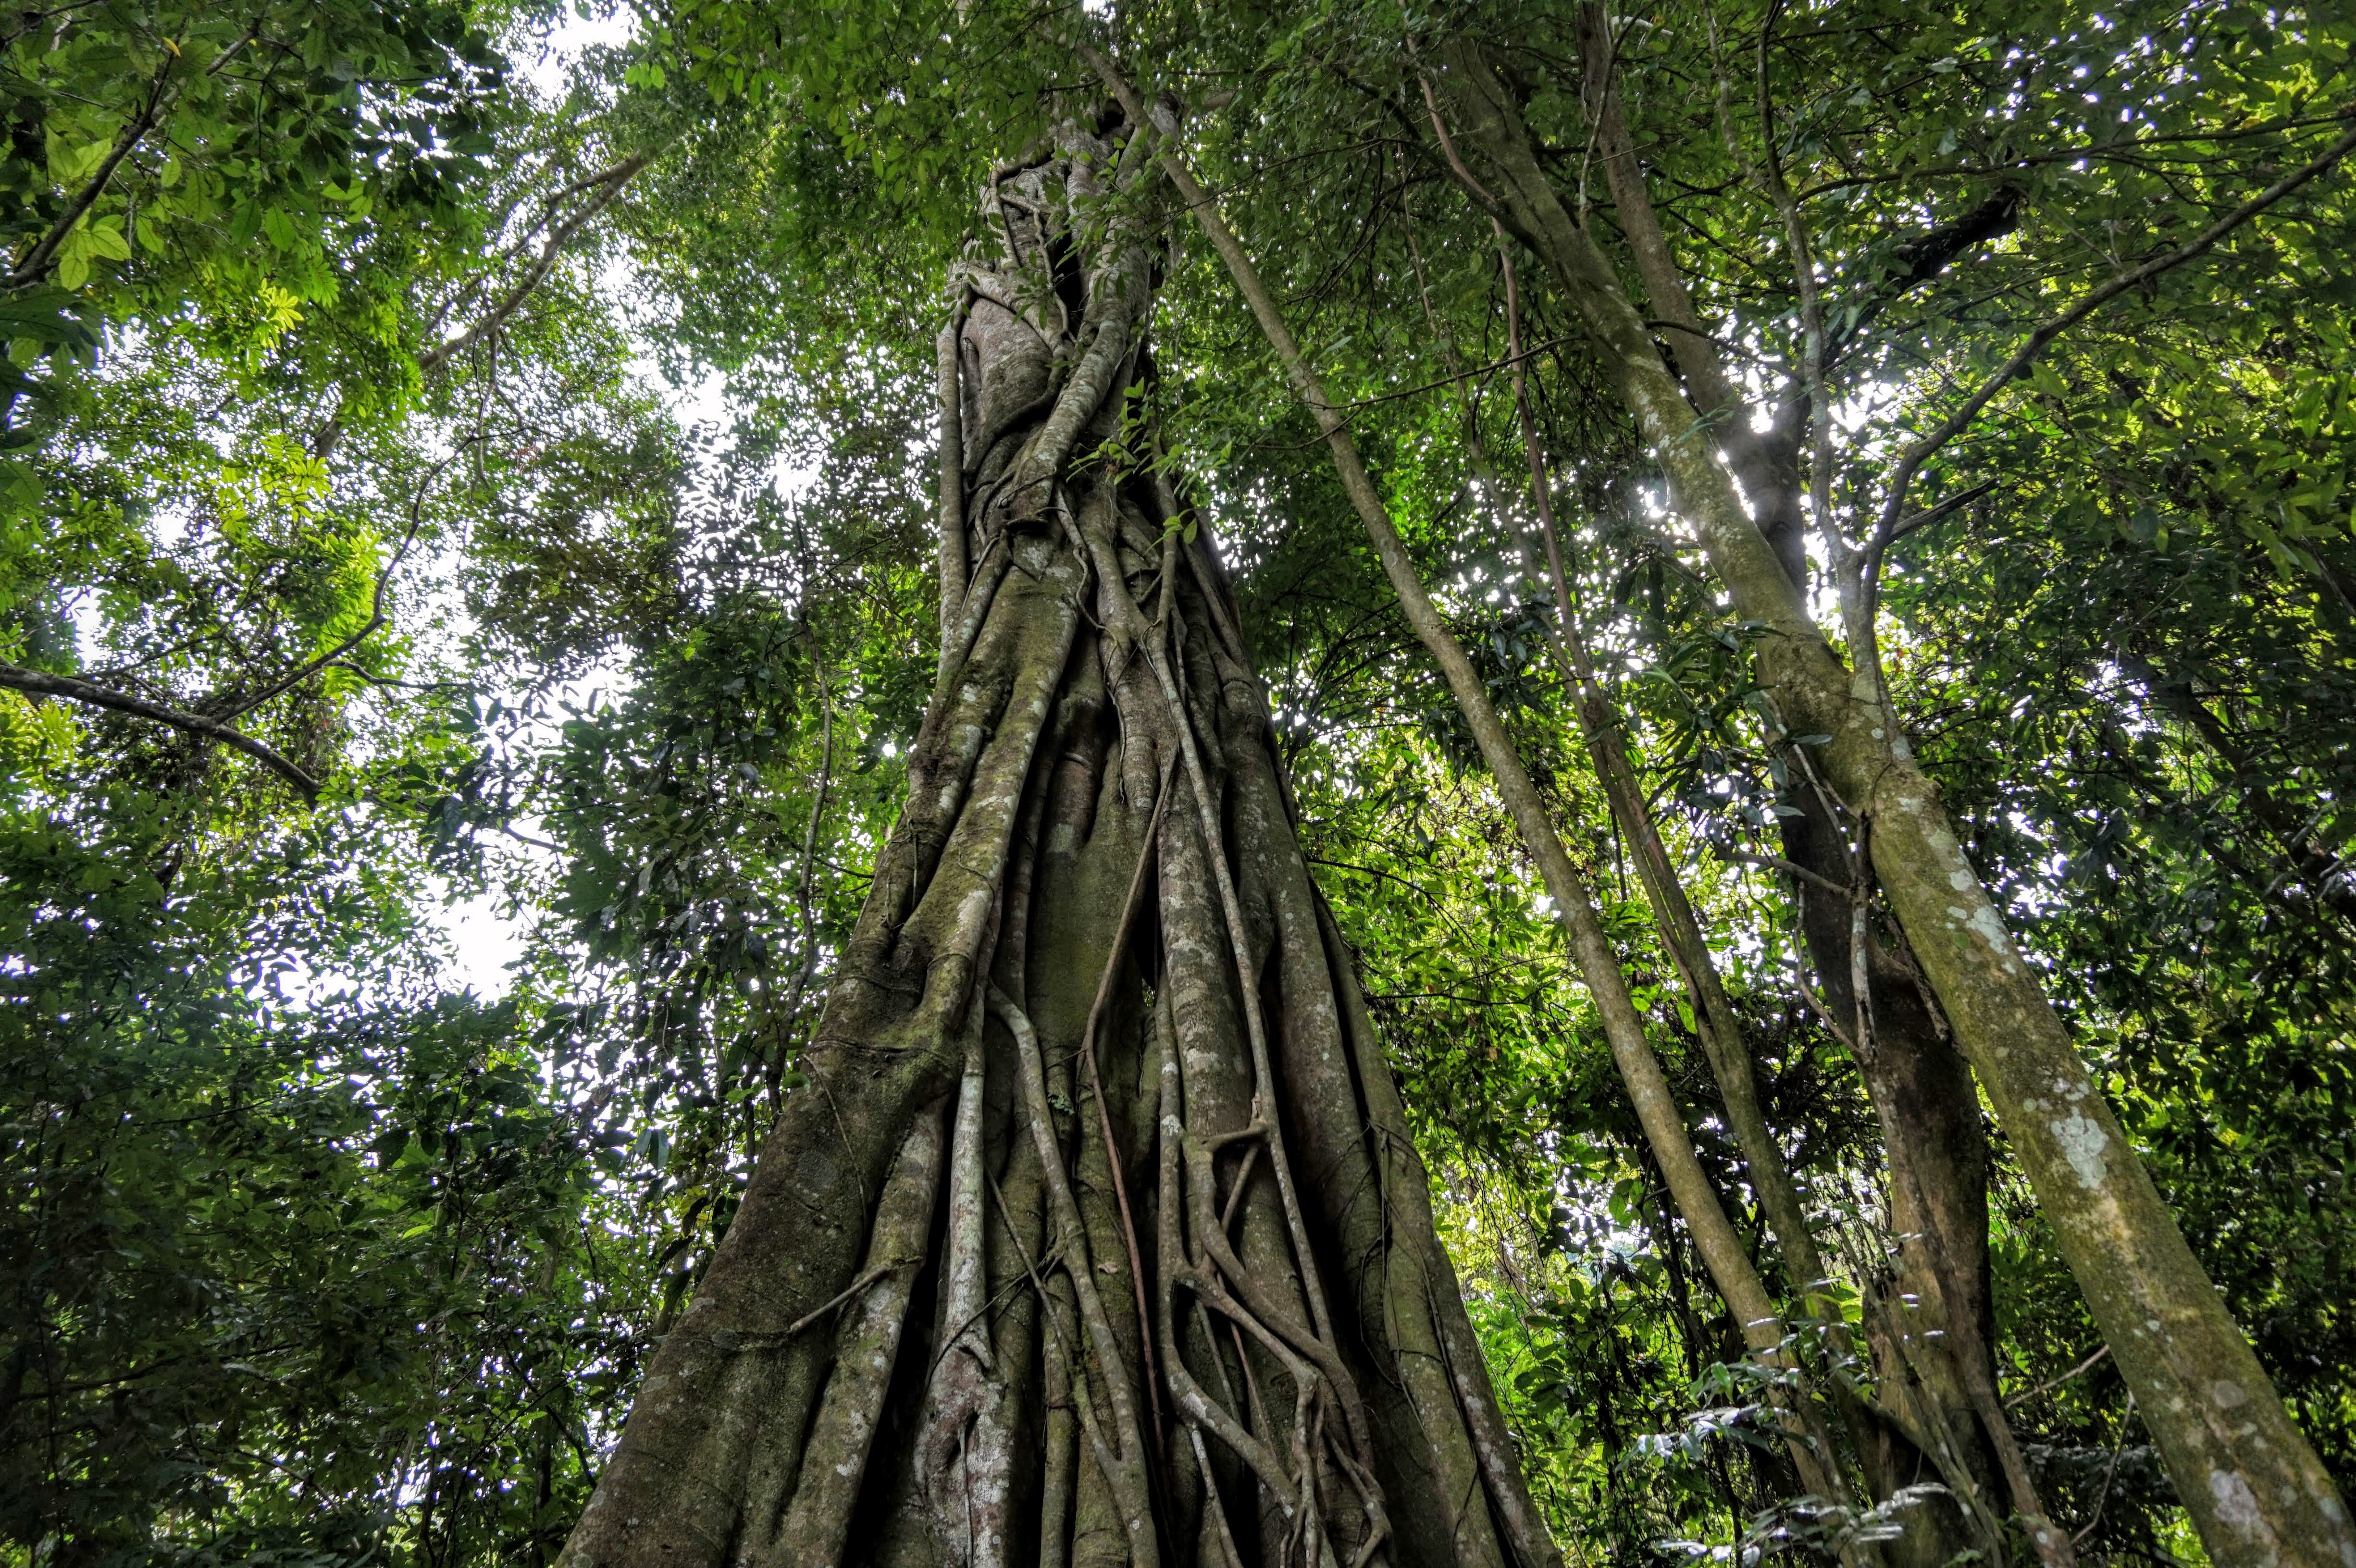
tree, forest, branch, plant, sunlight, flower, trunk, jungle, botany, vegetation, rainforest, deciduous, plantation, grove, woodland, habitat, ecosystem, biome, old growth forest, natural environment, woody plant, temperate broadleaf and mixed forest, temperate coniferous forest